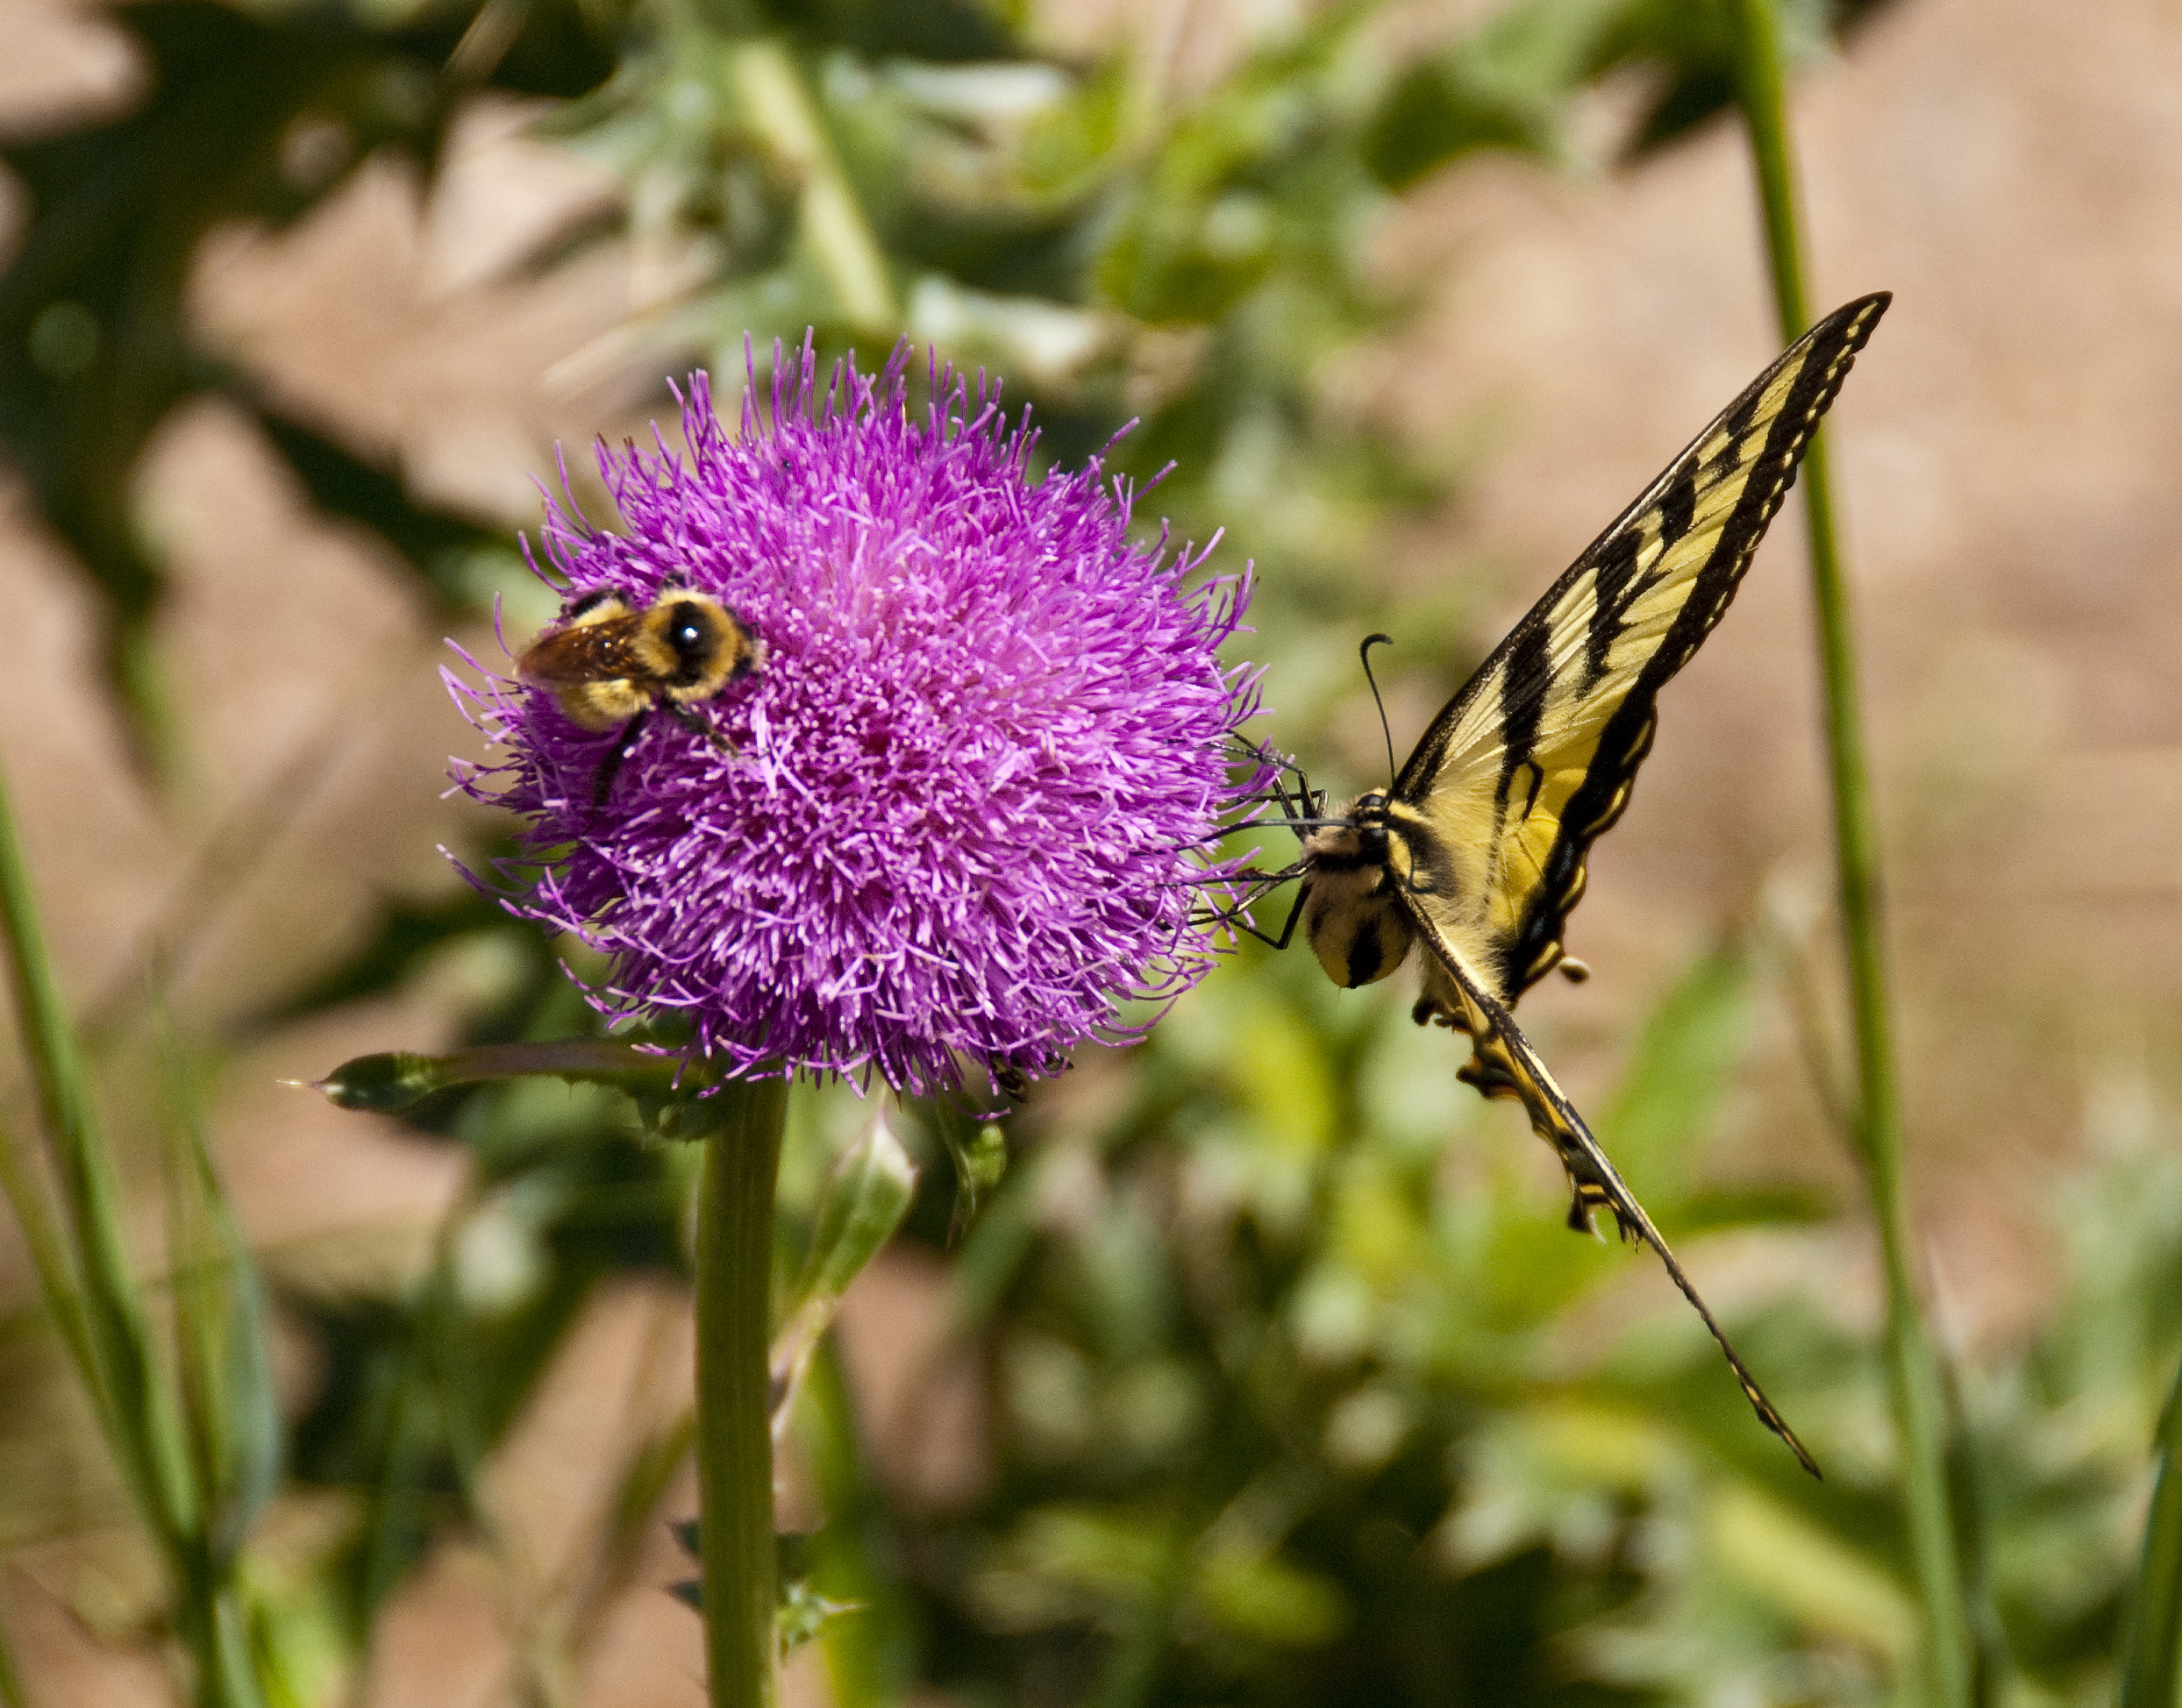
nature, grass, plant, meadow, prairie, flower, wildlife, insect, botany, butterfly, flora, fauna, invertebrate, wildflower, close up, thistle, nectar, macro photography, flowering plant, daisy family, annual plant, land plant, moths and butterflies